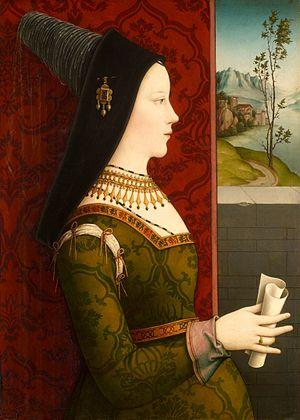
Marie de Bourgogne, née à Bruxelles le 13 février 1457 et morte au château des ducs de Bourgogne de Bruges le 27 mars 1482, est une princesse de la maison de Valois-Bourgogne.